Susana Chiarotti

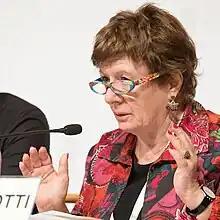
in 2018

Susana Chiarotti (born 1946) is an Argentine lawyer and women's rights activist. She sits on the board of